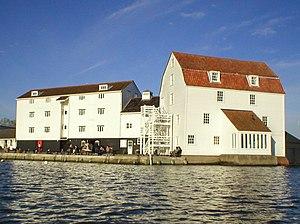
Cette liste des musées du Suffolk, Angleterre contient des musées qui sont définis dans ce contexte comme des institutions qui recueillent et soignent des objets d'intérêt culturel, artistique, scientifique ou historique. Leurs collections ou expositions connexes disponibles pour la consultation publique. Sont également inclus les galeries d'art à but non lucratif et les galeries d'art universitaires. Les musées virtuels ne sont pas inclus.
Le moulin à marée de Woodbridge à Woodbridge, dans le Suffolk, en Angleterre est un des rares exemples de moulin à marée dont la roue a aube fonctionne encore et est capable de moudre du grain pour produire de la farine.
Le Deben est un fleuve du Suffolk prenant naissance à Debenham. Il a deux sources principales ; d'autres apports en eau sont constituées des excès d'eau drainés depuis des champs. Le Deben traverse la ville de Woodbridge, se jetant dans un estuaire formé par la marée avant d'entrer dans la Mer du Nord à Felixstowe. L'embouchure de l'estuaire est traversée par un bac local du Suffolk reliant Felixstowe à Bawdsey.
Woodbridge est une localité du Suffolk, dans l'Est-Anglie, au Royaume-Uni. Elle constitue la pointe Est de l'Angleterre, à environ 13 km de la côte. Elle s'étend le long du fleuve Deben et compte environ 11 000 habitants. Elle est desservie par une gare sur la ligne Ipswich-Lowestoft. Woodbridge est jumelée avec Mussidan en France. Elle est proche du plus important site archéologique anglo-saxon du Royaume-Uni, la tombe-bateau de Sutton Hoo. Avec 1100 ans d'histoire, la ville a accumulé de nombreux témoignages historiques de l'architecture ainsi que des installations de nautisme et des promenades le long des berges de la rivière Deben.